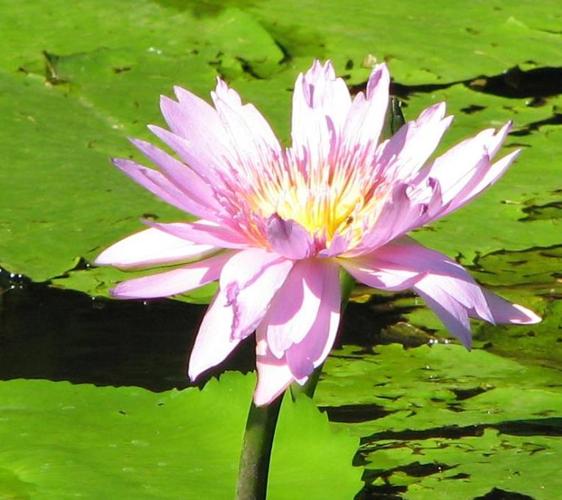
Label: water lily